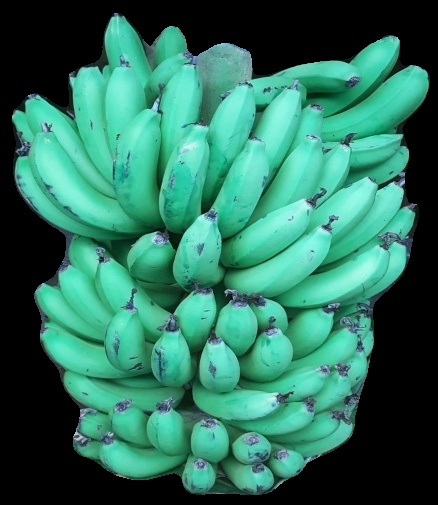
Variety: pachbale
Grade: grade1